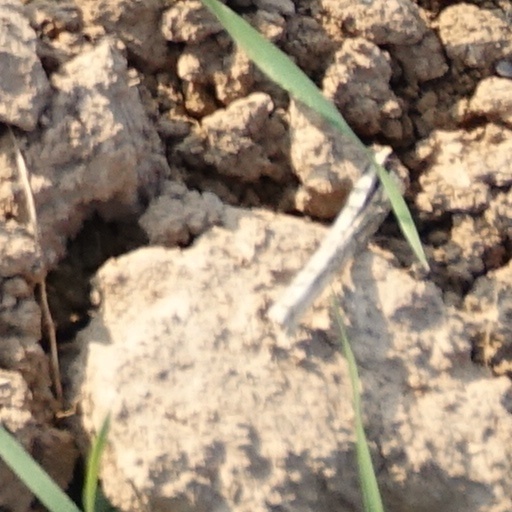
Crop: wheat